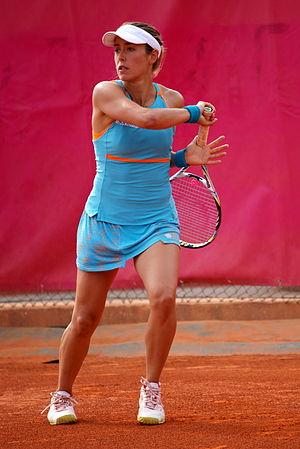
Victoria Larrière au tournoi ITF de Cagnes-sur-Mer 2013